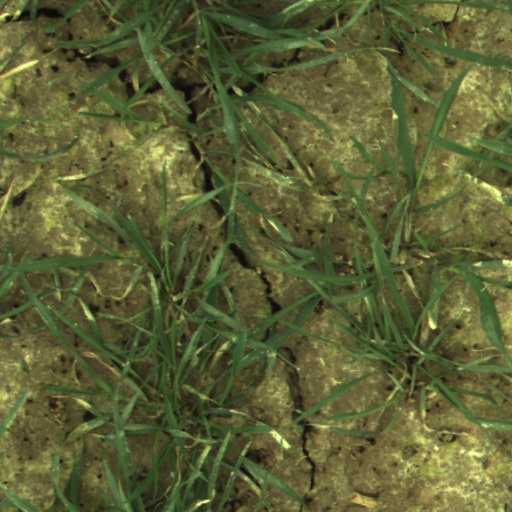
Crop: wheat